2012 Circuit of Ireland

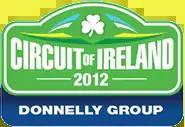

The 2012 Circuit of Ireland, officially the Donnelly Group Circuit of Ireland Rally was the third round of the 2012 Intercontinental Rally Challenge. The fifteen stage tarmac event took place between 6–7 April 2012 with two of the Friday stages taking place at night.